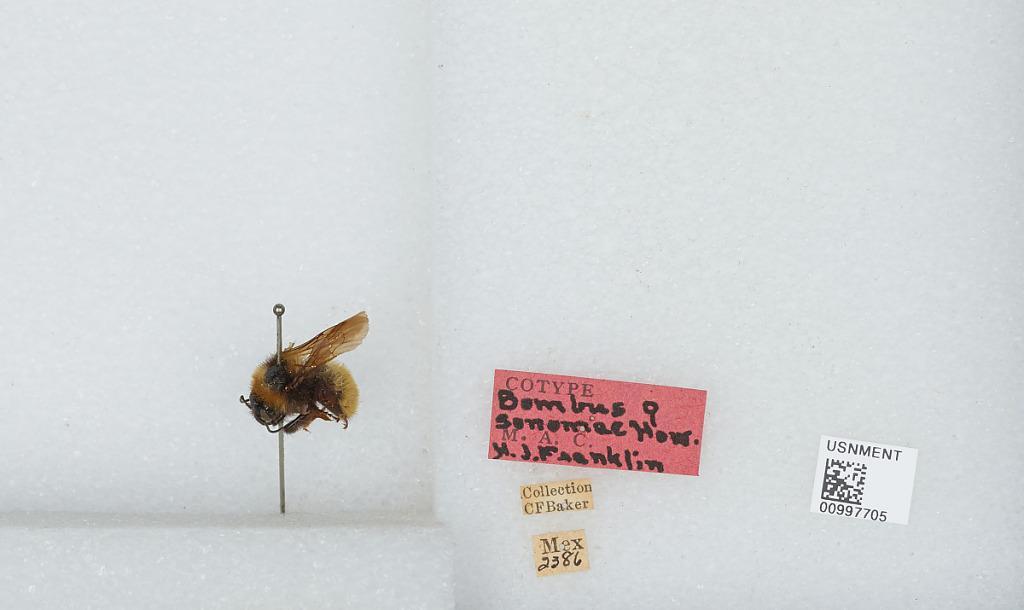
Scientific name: Bombus (Fervidobombus) fervidus fervidus (Fabricius)
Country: Mexico
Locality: Mexico
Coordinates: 19.43, -99.13